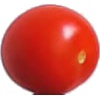
Label: Tomato Cherry Red 1